Cowan, New South Wales

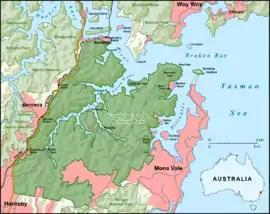
Pacific Highway passing through Cowan

Cowan is a small outer suburb of Northern Sydney located in the state of New South Wales, Australia. It is approximately north of the Sydney central business district, in the local government area of Hornsby Shire. Cowan shares the postcode of 2081 with Berowra.